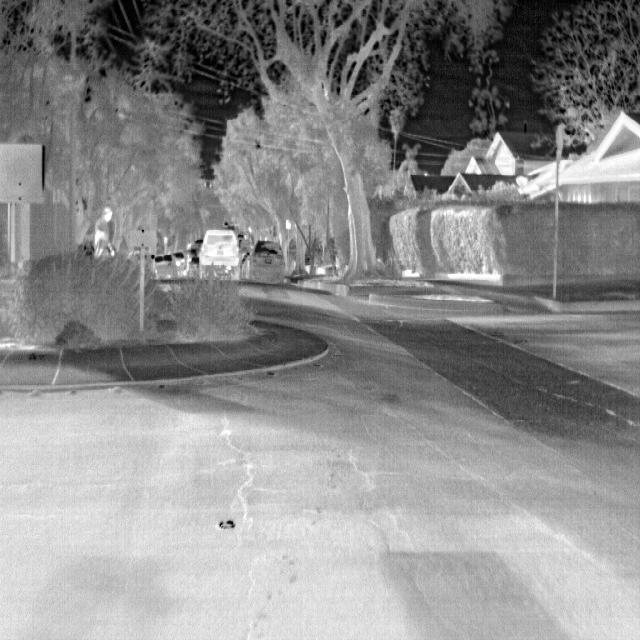
Detected objects:
label: person